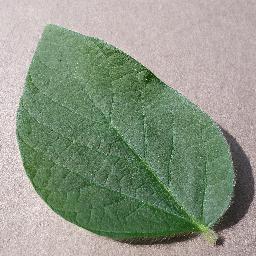
Label: Soybean___healthy